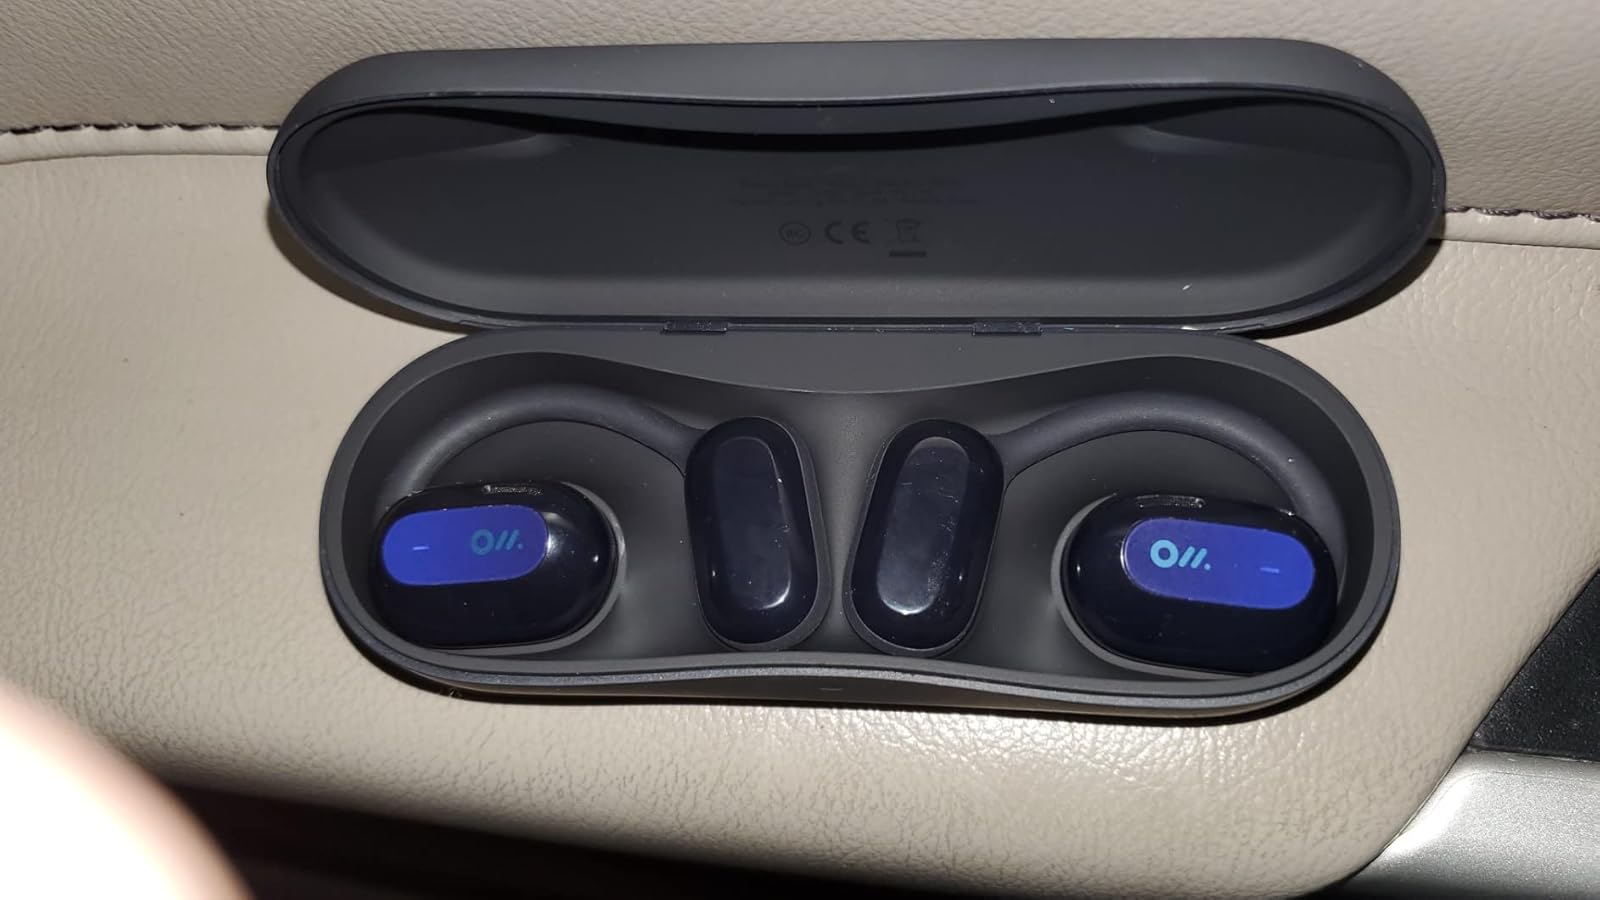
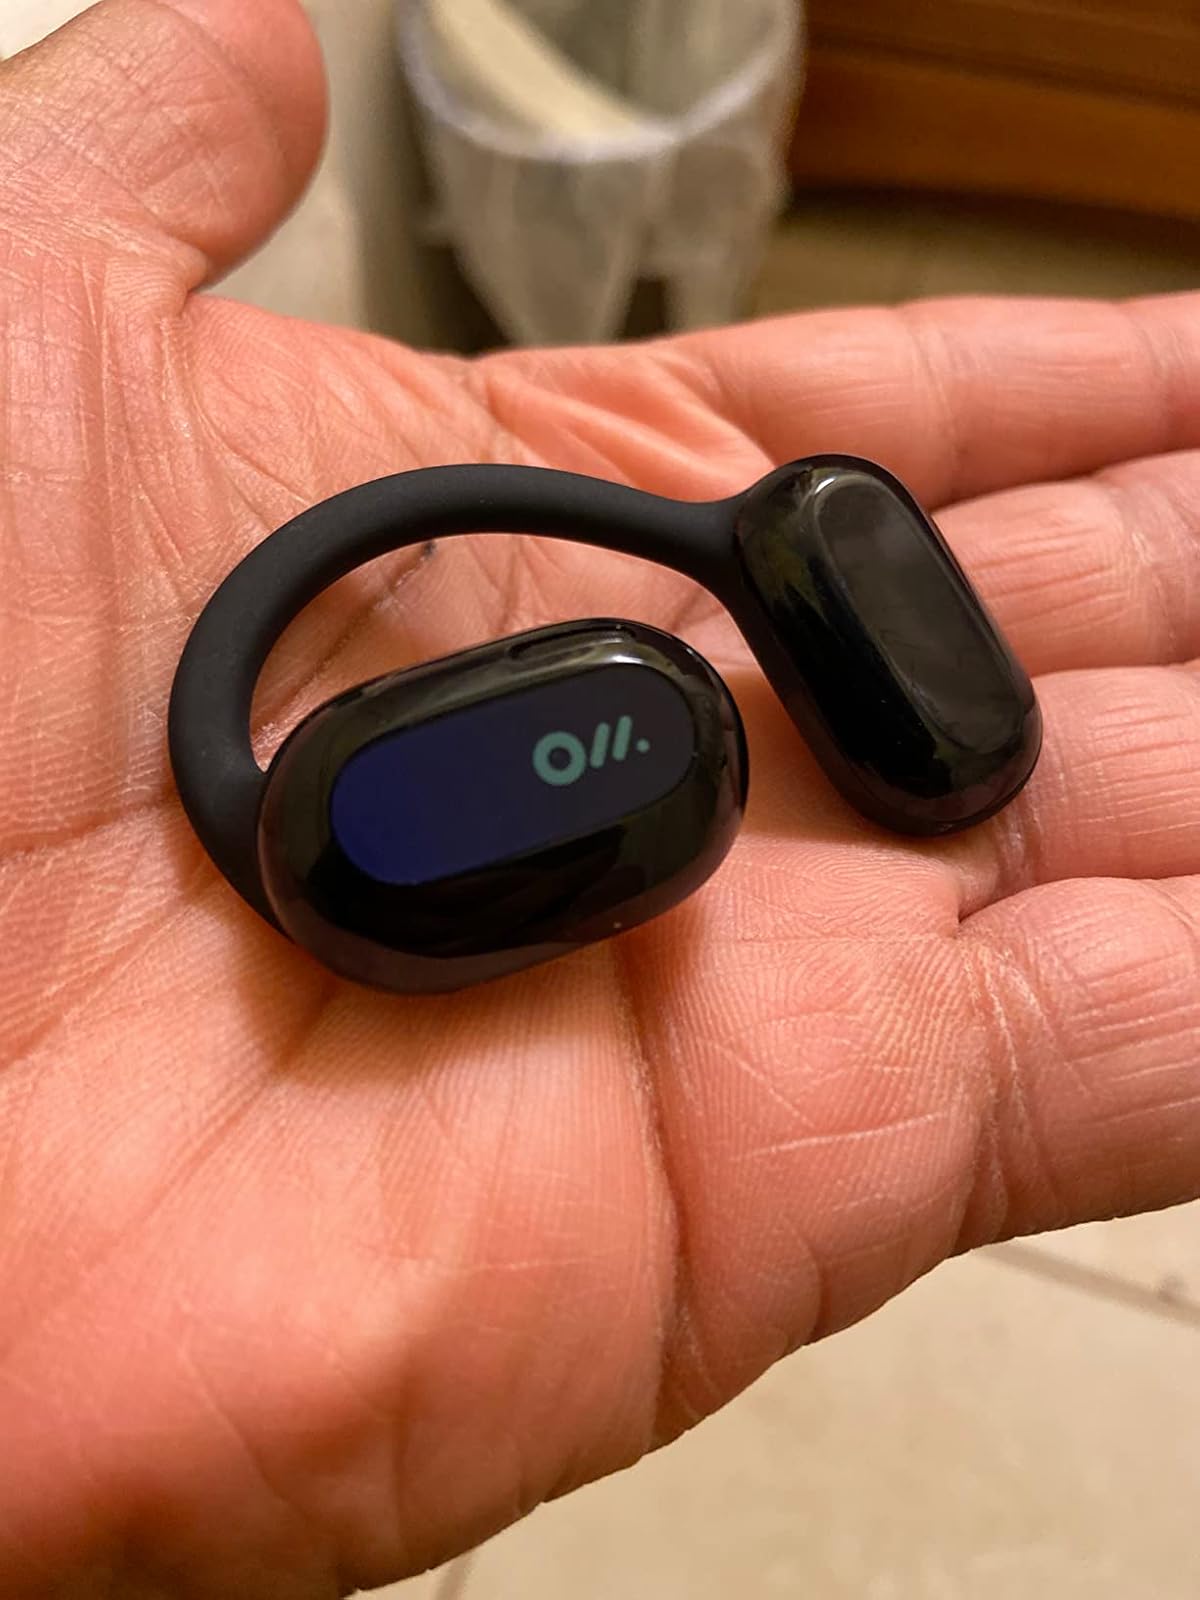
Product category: earbuds
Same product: yes